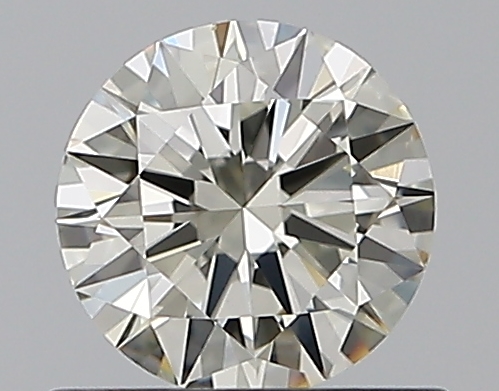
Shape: round
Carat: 0.5
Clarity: VS1
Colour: L
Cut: EX
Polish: EX
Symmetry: EX
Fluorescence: N
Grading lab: GIA
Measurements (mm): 5.15 x 5.18 x 3.07